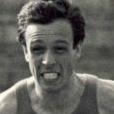
Age: 21